Accord Alliance

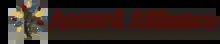
Accord Alliance logo

Accord Alliance was founded in March 2008 to support a dialogue on intersex patients and their care. They are a hosted project of the Tides Center, an organization that supports non-profit groups. Their stated mission is to promote comprehensive and integrated approaches to care that enhance the health and well-being of people and families affected by disorders of sex development (DSD, which includes some conditions referred to as "intersex"). DSD is a term contested by some activists. Cheryl Chase, founder of the Intersex Society of North America, was a founding member on the advisory board.